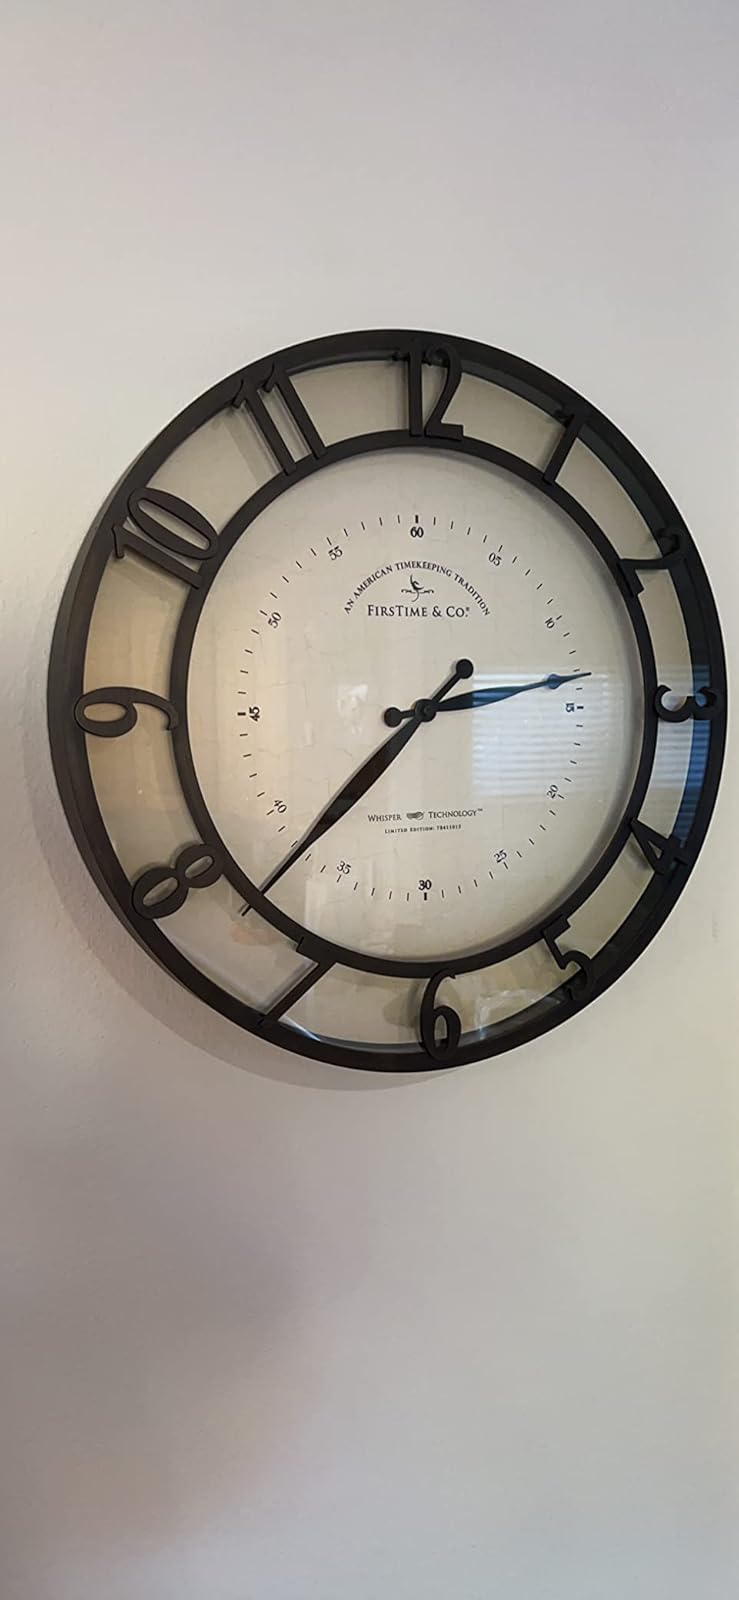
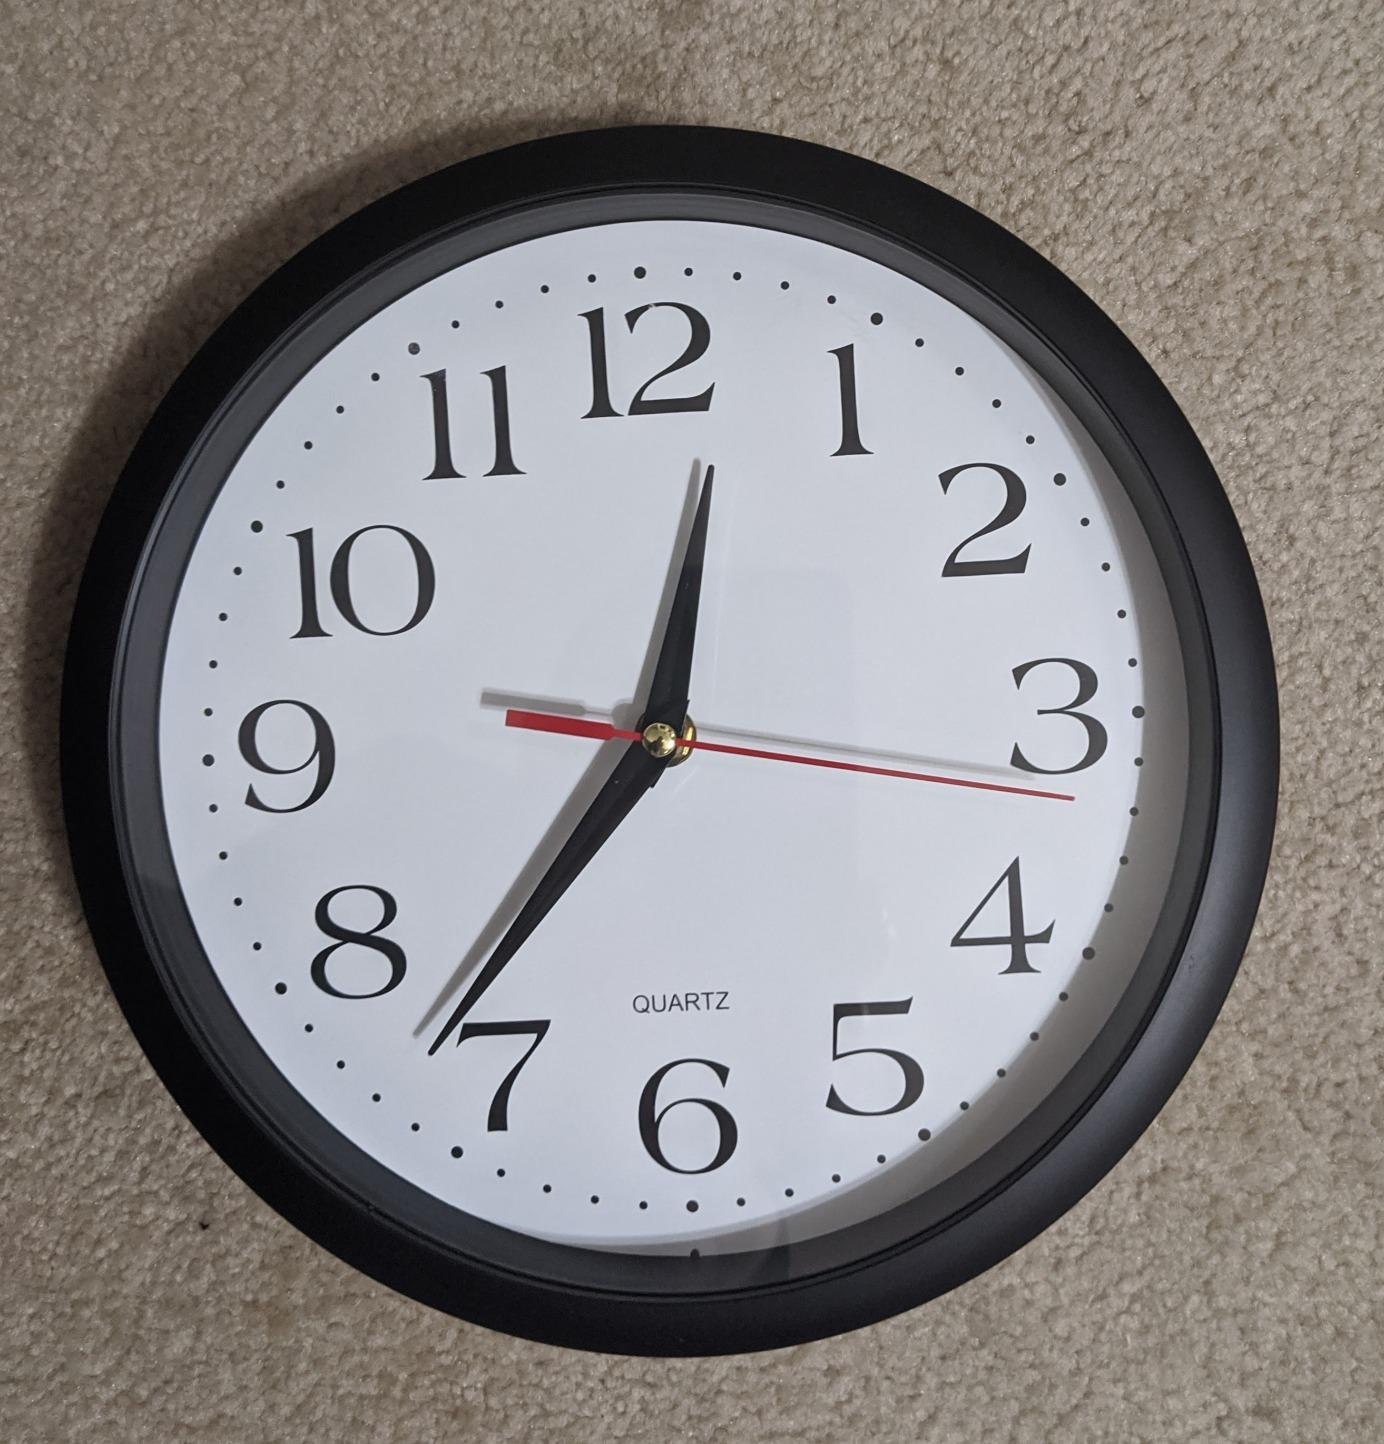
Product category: clock
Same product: no